Rob Schneiderman (politician)

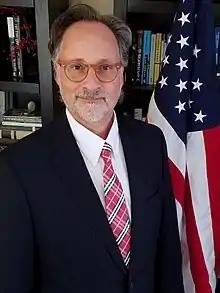
Rob Schneiderman

Robert "Rob" Schneiderman (born April 6, 1967) is an American professor and union president who was a Republican running for the U.S. House of Representatives for California's 45th congressional district in 2018.